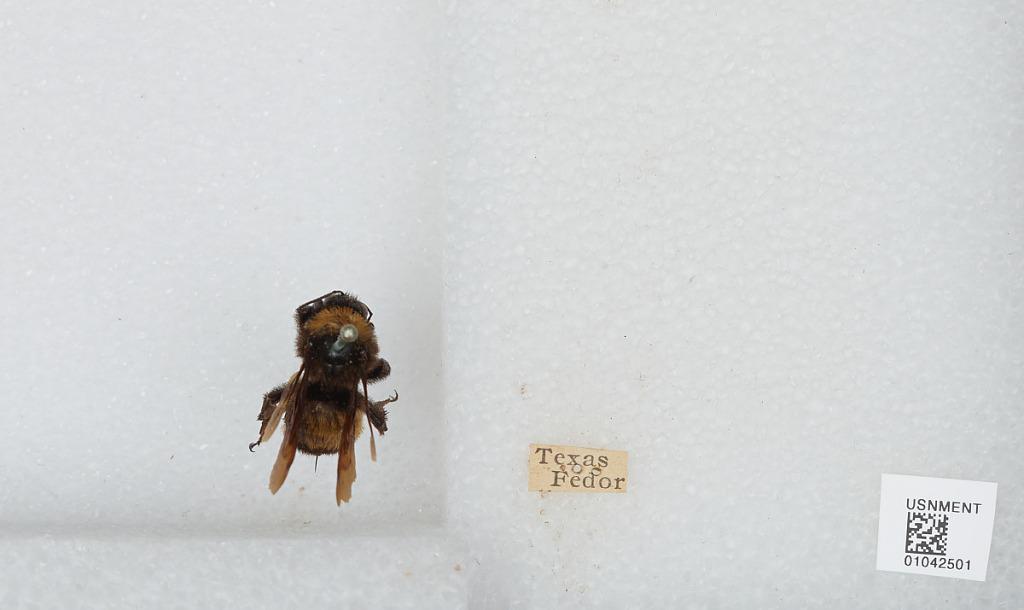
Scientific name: Bombus sp.
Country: United States
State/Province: Texas
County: Lee
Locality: Fedor